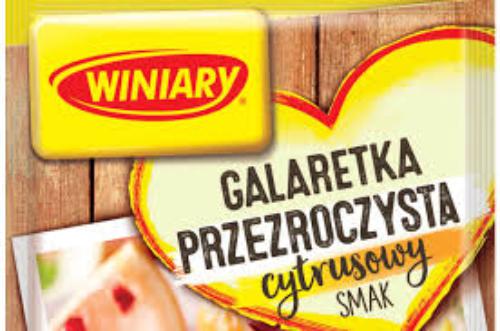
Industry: Food